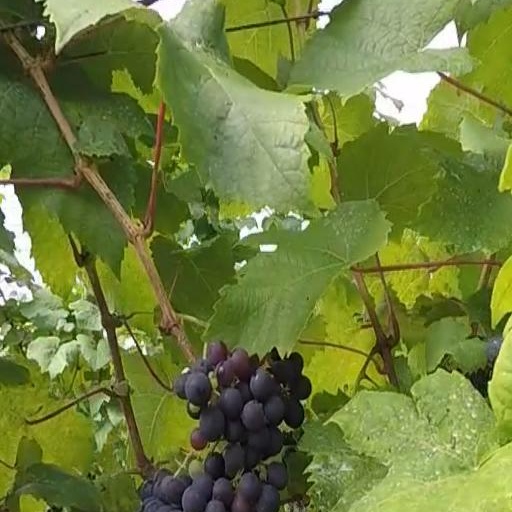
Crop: grape